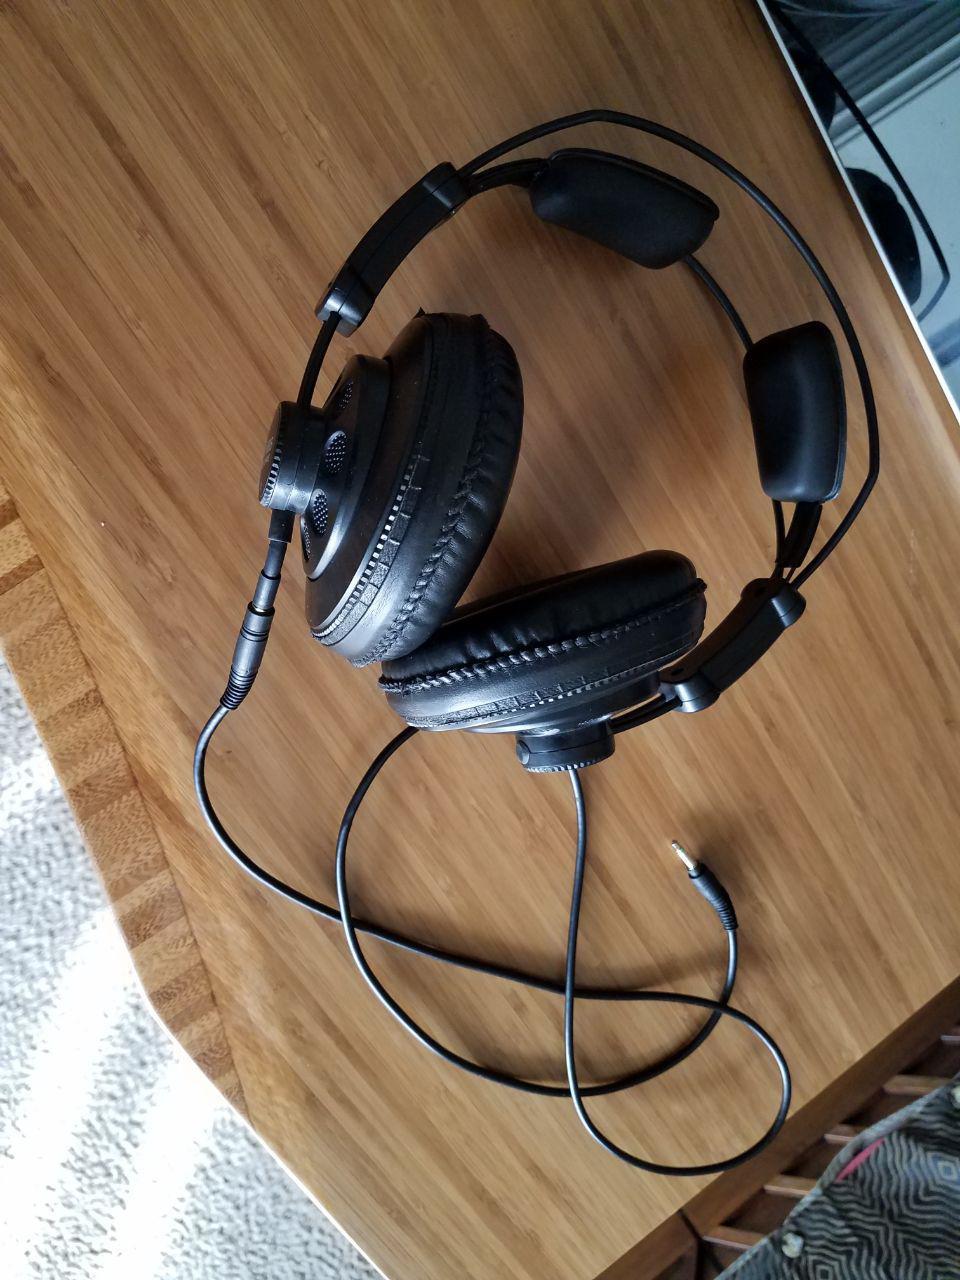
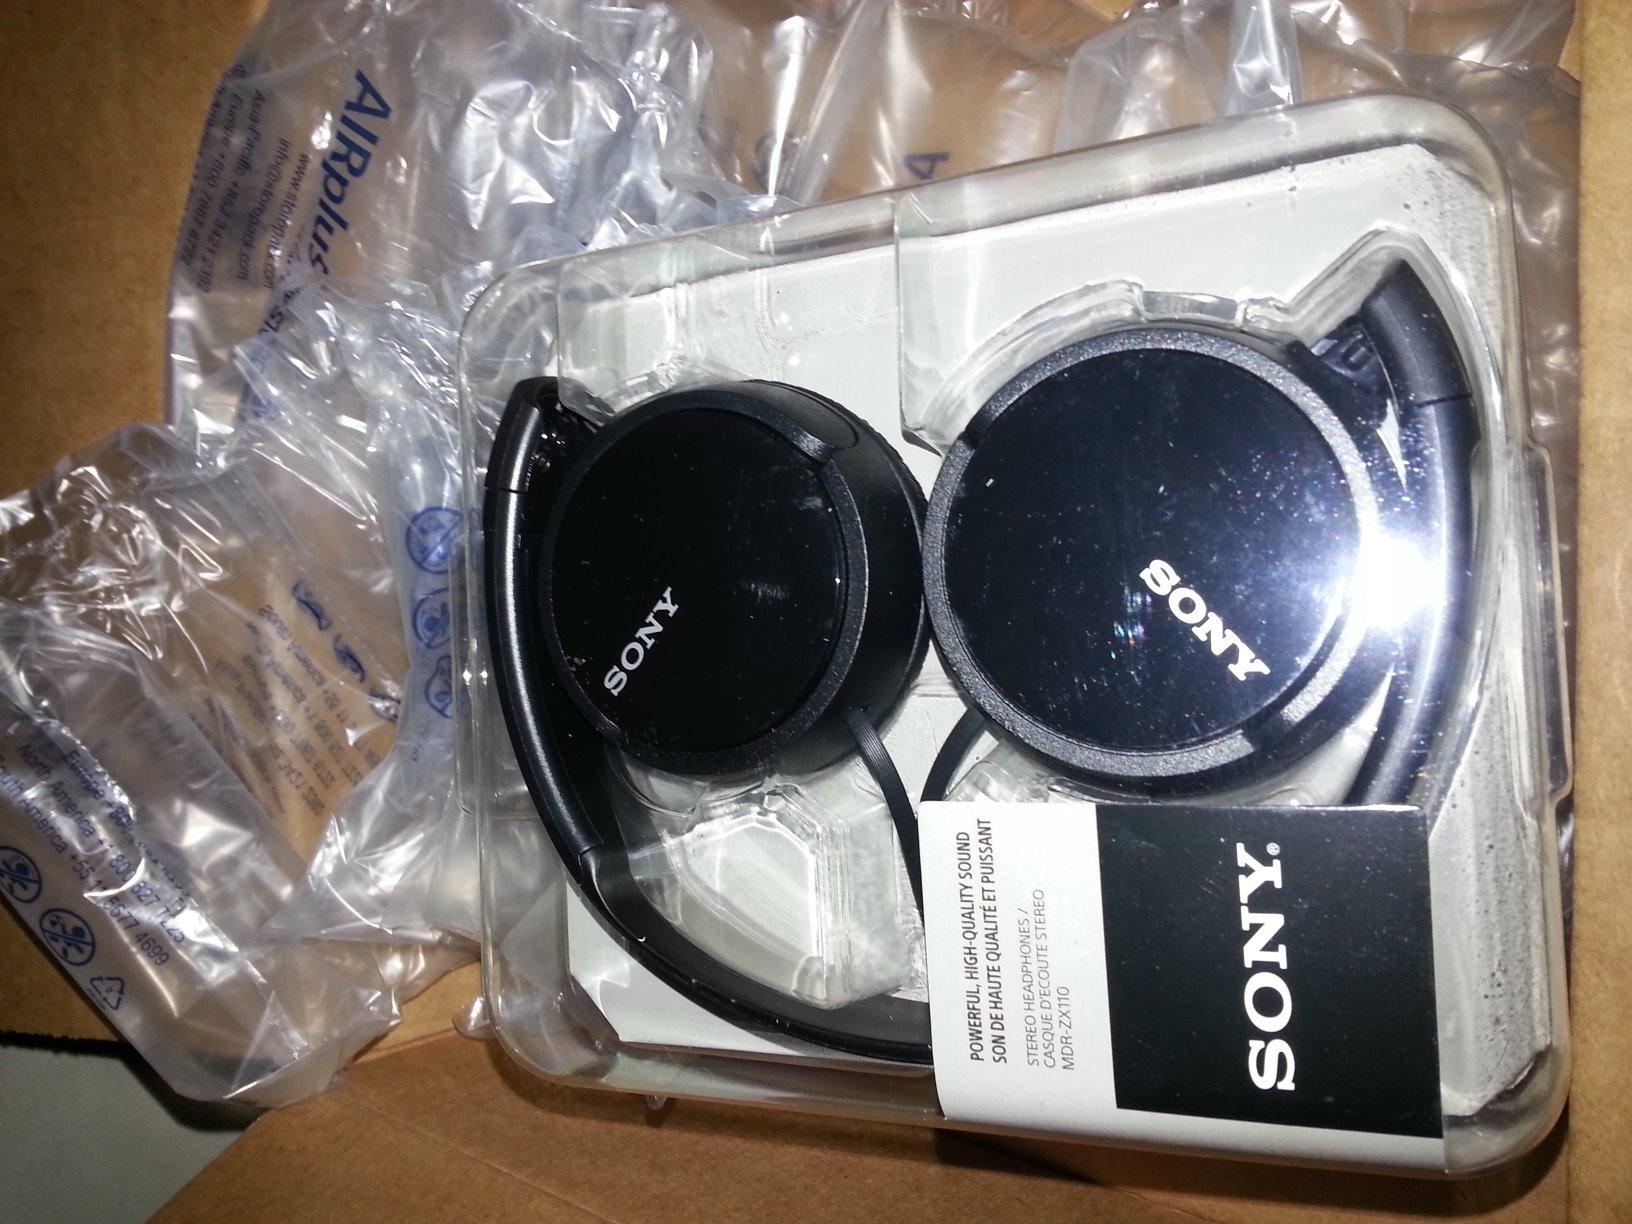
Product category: headphones
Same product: no